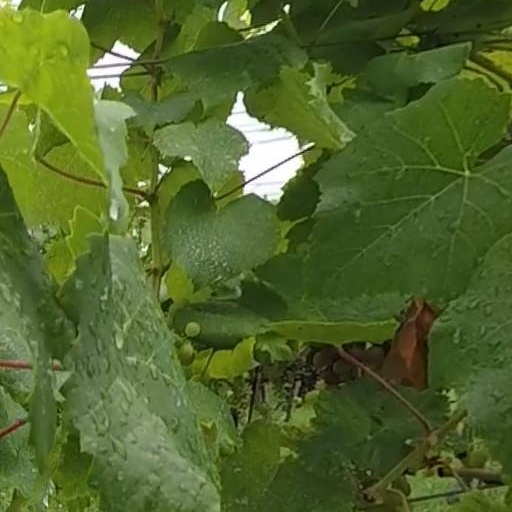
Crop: grape